Wok

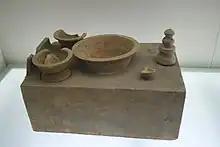
A Han dynasty Chinese model with clay pots used to dry grains. The pots' similarity to modern woks has led to conjecture that modern woks evolved from basic features of pots like these.

The wok's most distinguishing feature is its shape. Classic woks have a rounded bottom. Hand-hammered woks are sometimes flipped inside out after being shaped, giving the wok a gentle flare to the edge that makes it easier to push food up onto the sides of the wok. Woks sold in Western countries are sometimes found with flat bottoms—this makes them more similar to a deep frying pan. The flat bottom allows the wok to be used on an electric stove, where a rounded wok would not be able to fully contact the stove's heating element. A round-bottom wok enables the traditional round spatula or ladle to pick all the food up at the bottom of the wok and toss it around easily; this is difficult with a flat bottom. With a gas hob, or traditional pit stove, the bottom of a round wok can get hotter than a flat wok and so is better for stir frying.